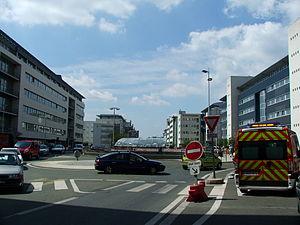
Le Boulevard Alexandre Oyon traversant la gare sud du Mans.
Le quartier de la Gare Sud est en présence directe de la gare du Mans, il est composé de la sortie sud de celle-ci. Le quartier se nomme Gare Sud, mais est également dénommé Novaxis ou Novaxud en raison des deux technopôles de ce nom qu'il abrite. Il s'agit d'un des nouveaux quartiers d'affaires de la ville. Le quartier fut implanté dans le courant des années 1980 avant d'être entièrement opérationnel en 1989, pour l'arrivée du TGV Atlantique au Mans. Entièrement refait à neuf depuis 2006, ce quartier bénéficie d'un parking souterrain. On trouve majoritairement des sièges d'entreprise ou des bureaux d'affaire à l'image de GIE Sesam, gestionnaire de la carte Vitale en France. Le groupe est installé dans un immeuble de grande hauteur, la tour solaire. Cet immeuble de 8 étages offre une vue panoramique à 180°. Un siège des assurances MMA est installé au cœur du quartier dans la tour Novaxis VII, achevée au dernier trimestre 2007. On y trouve également des entreprises de télécommunication, de logistique ou d'informatique comme un Apple Reseller et la Ruche numérique avec son espace de coworking.
Les boulevards intérieurs sont un ensemble d'avenues, de boulevards et de rues permettant de circuler à l'intérieur de la ville du Mans, sans passer par les boulevards extérieurs. Ils permettent de contourner les centres des 32 quartiers du Mans, et notamment du centre ville commercial et du centre historique. L'histoire de la voirie intérieure est liée au projet du schéma directeur d'aménagement et d'urbanisme du Mans élaboré en 1972.